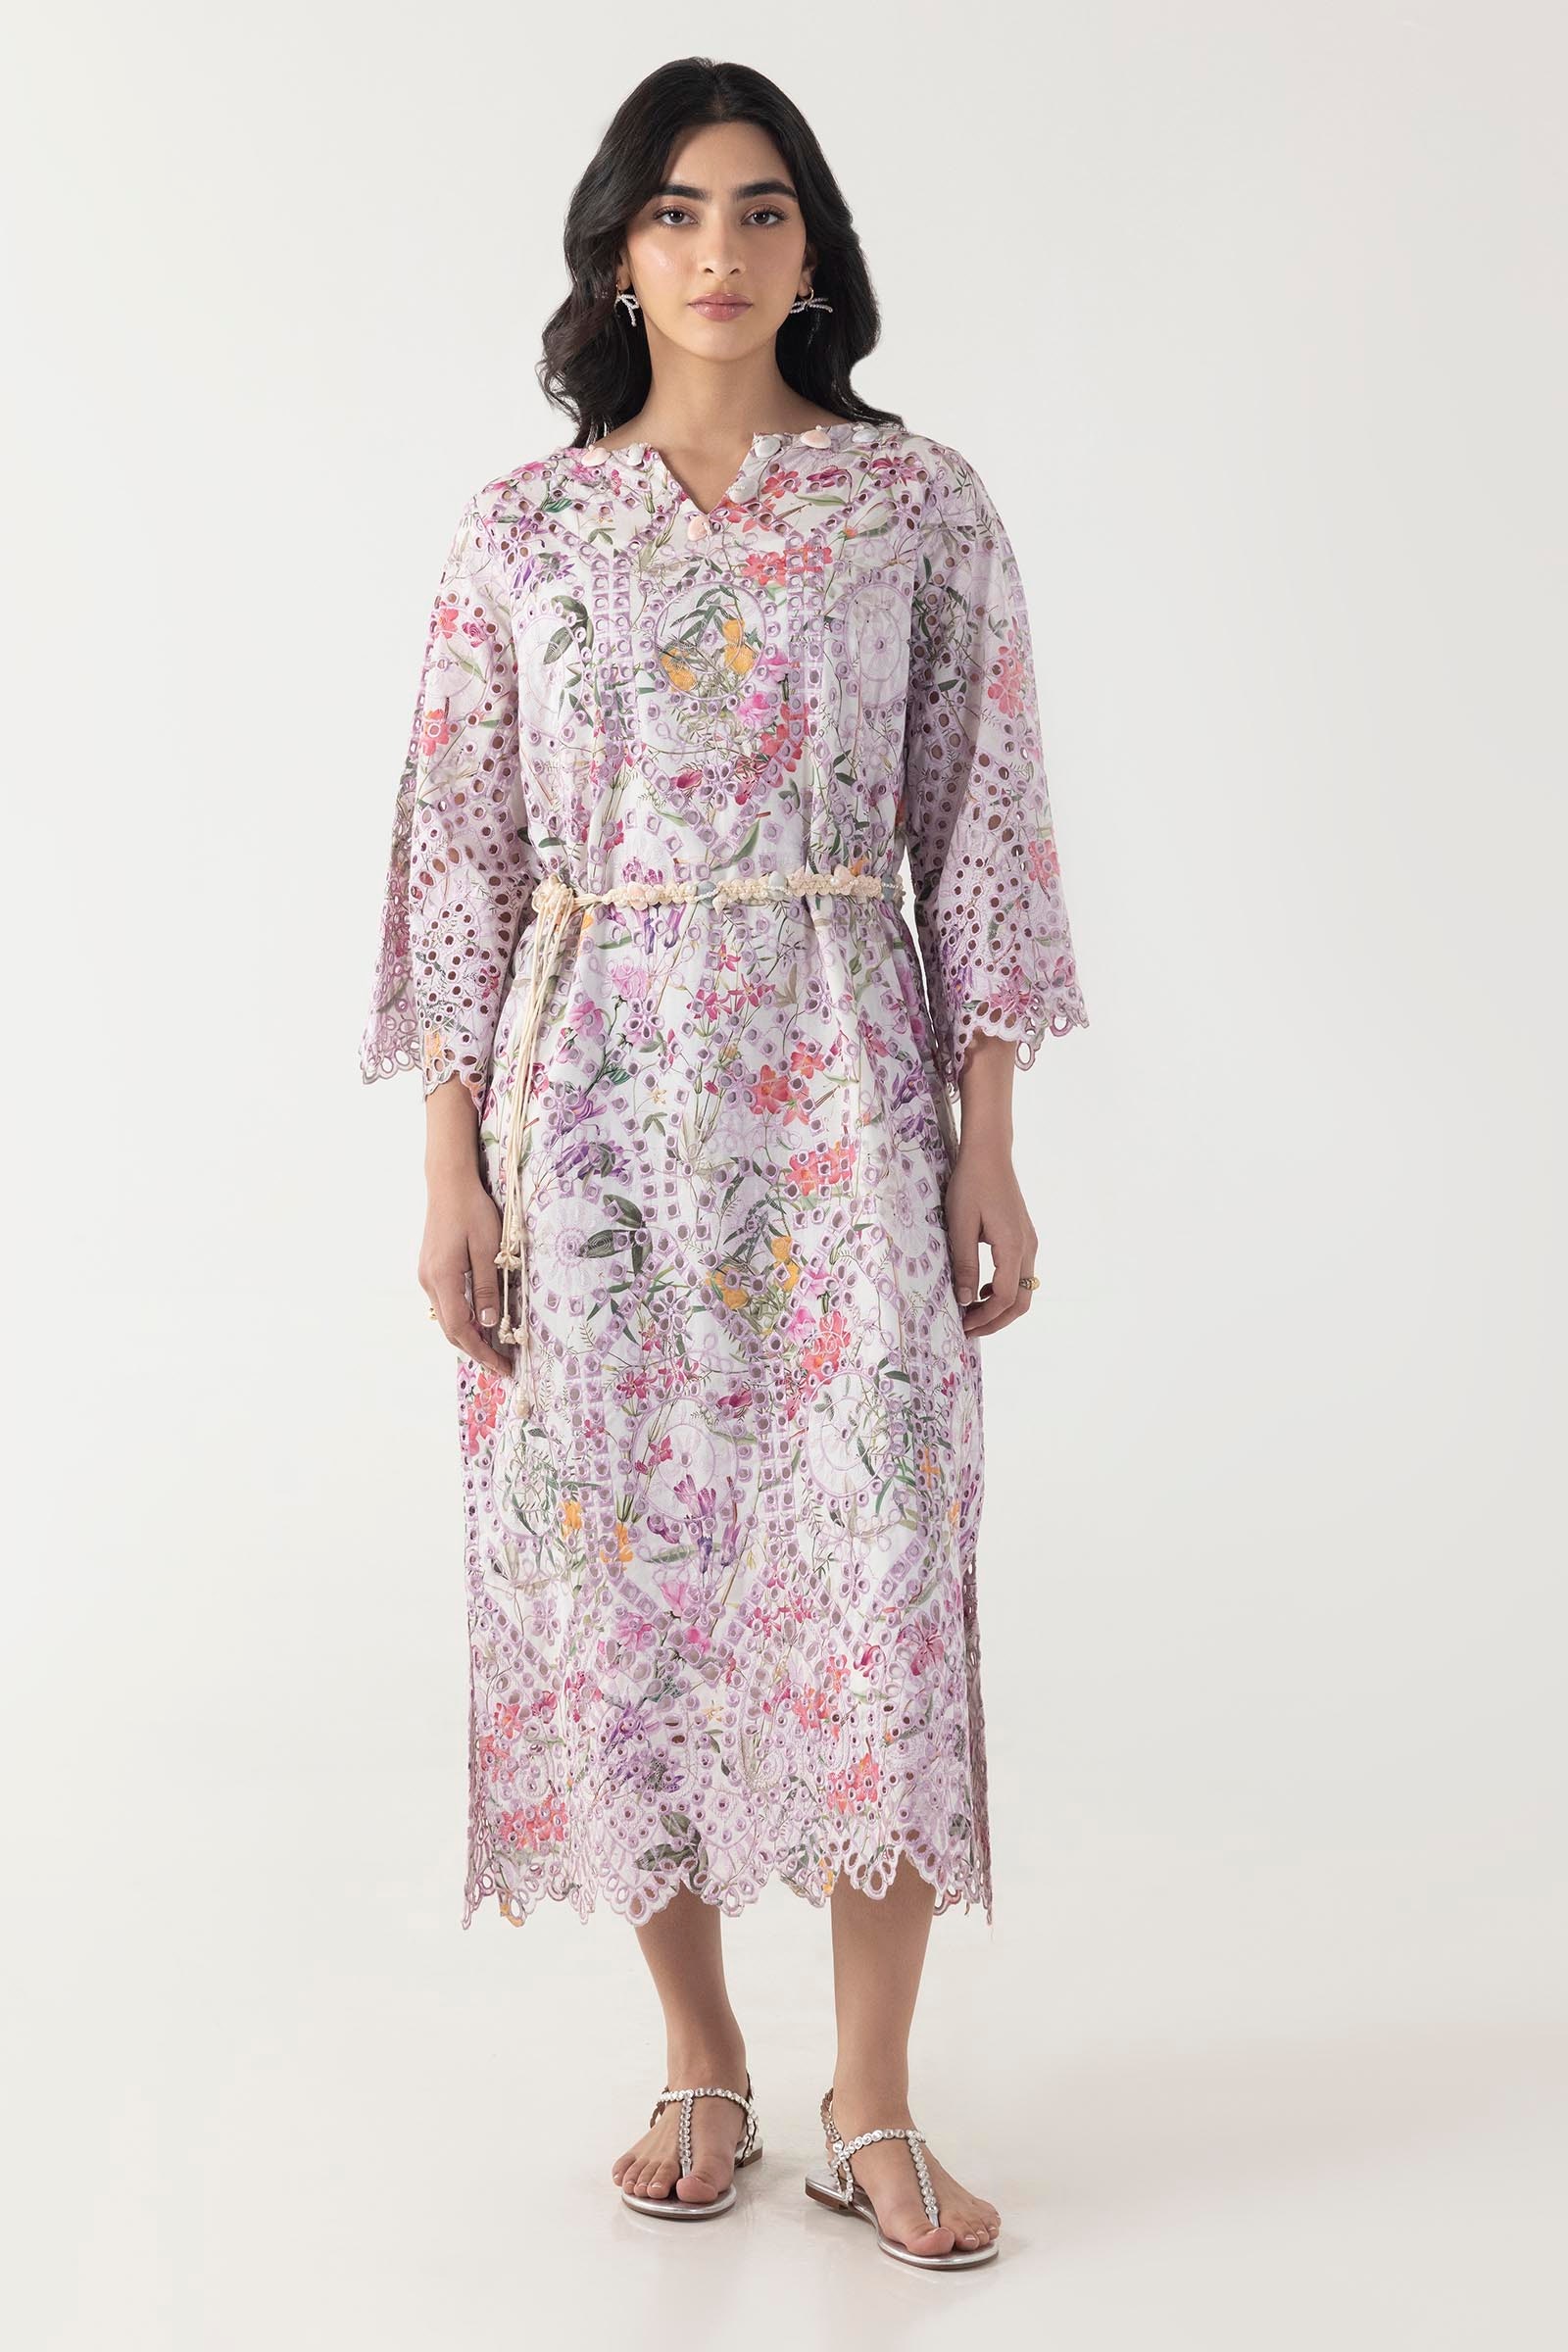
lilac floral print kurta dress